Justine Pelletier

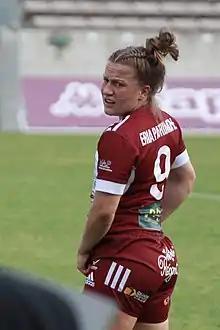
Pelletier in 2022

Justine Pelletier (born 27 February 1996) is a Canadian rugby union player. She currently plays scrum-half for Stade bordelais in Elite 1 since 2020 and for Canada women's national team. She competed for Canada at the delayed 2021 Rugby World Cup.